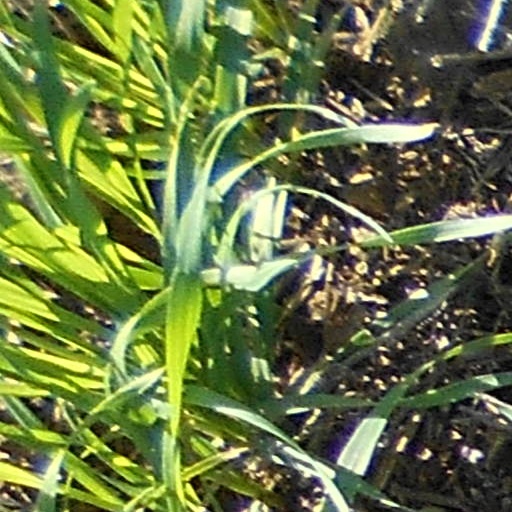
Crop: wheat